Metabolism (architecture)

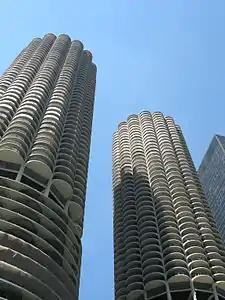
Kikutake used a photo of Marina City to illustrate the idea of capsules plugged onto a central tower.

The group's manifesto, "Metabolism: The Proposals for New Urbanism", was published at the World Design Conference. Two thousand copies of the 90 page book were printed and were sold for ¥500 by Kurokawa and Awazu at the entrance to the venue. The manifesto opened with the following statement: